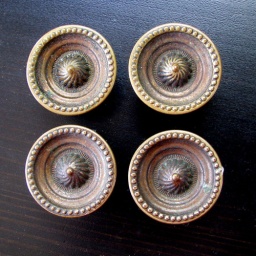
These came off a torn-up Mengel cabinet in the basement of a Park Ridge, IL home slated for demolition